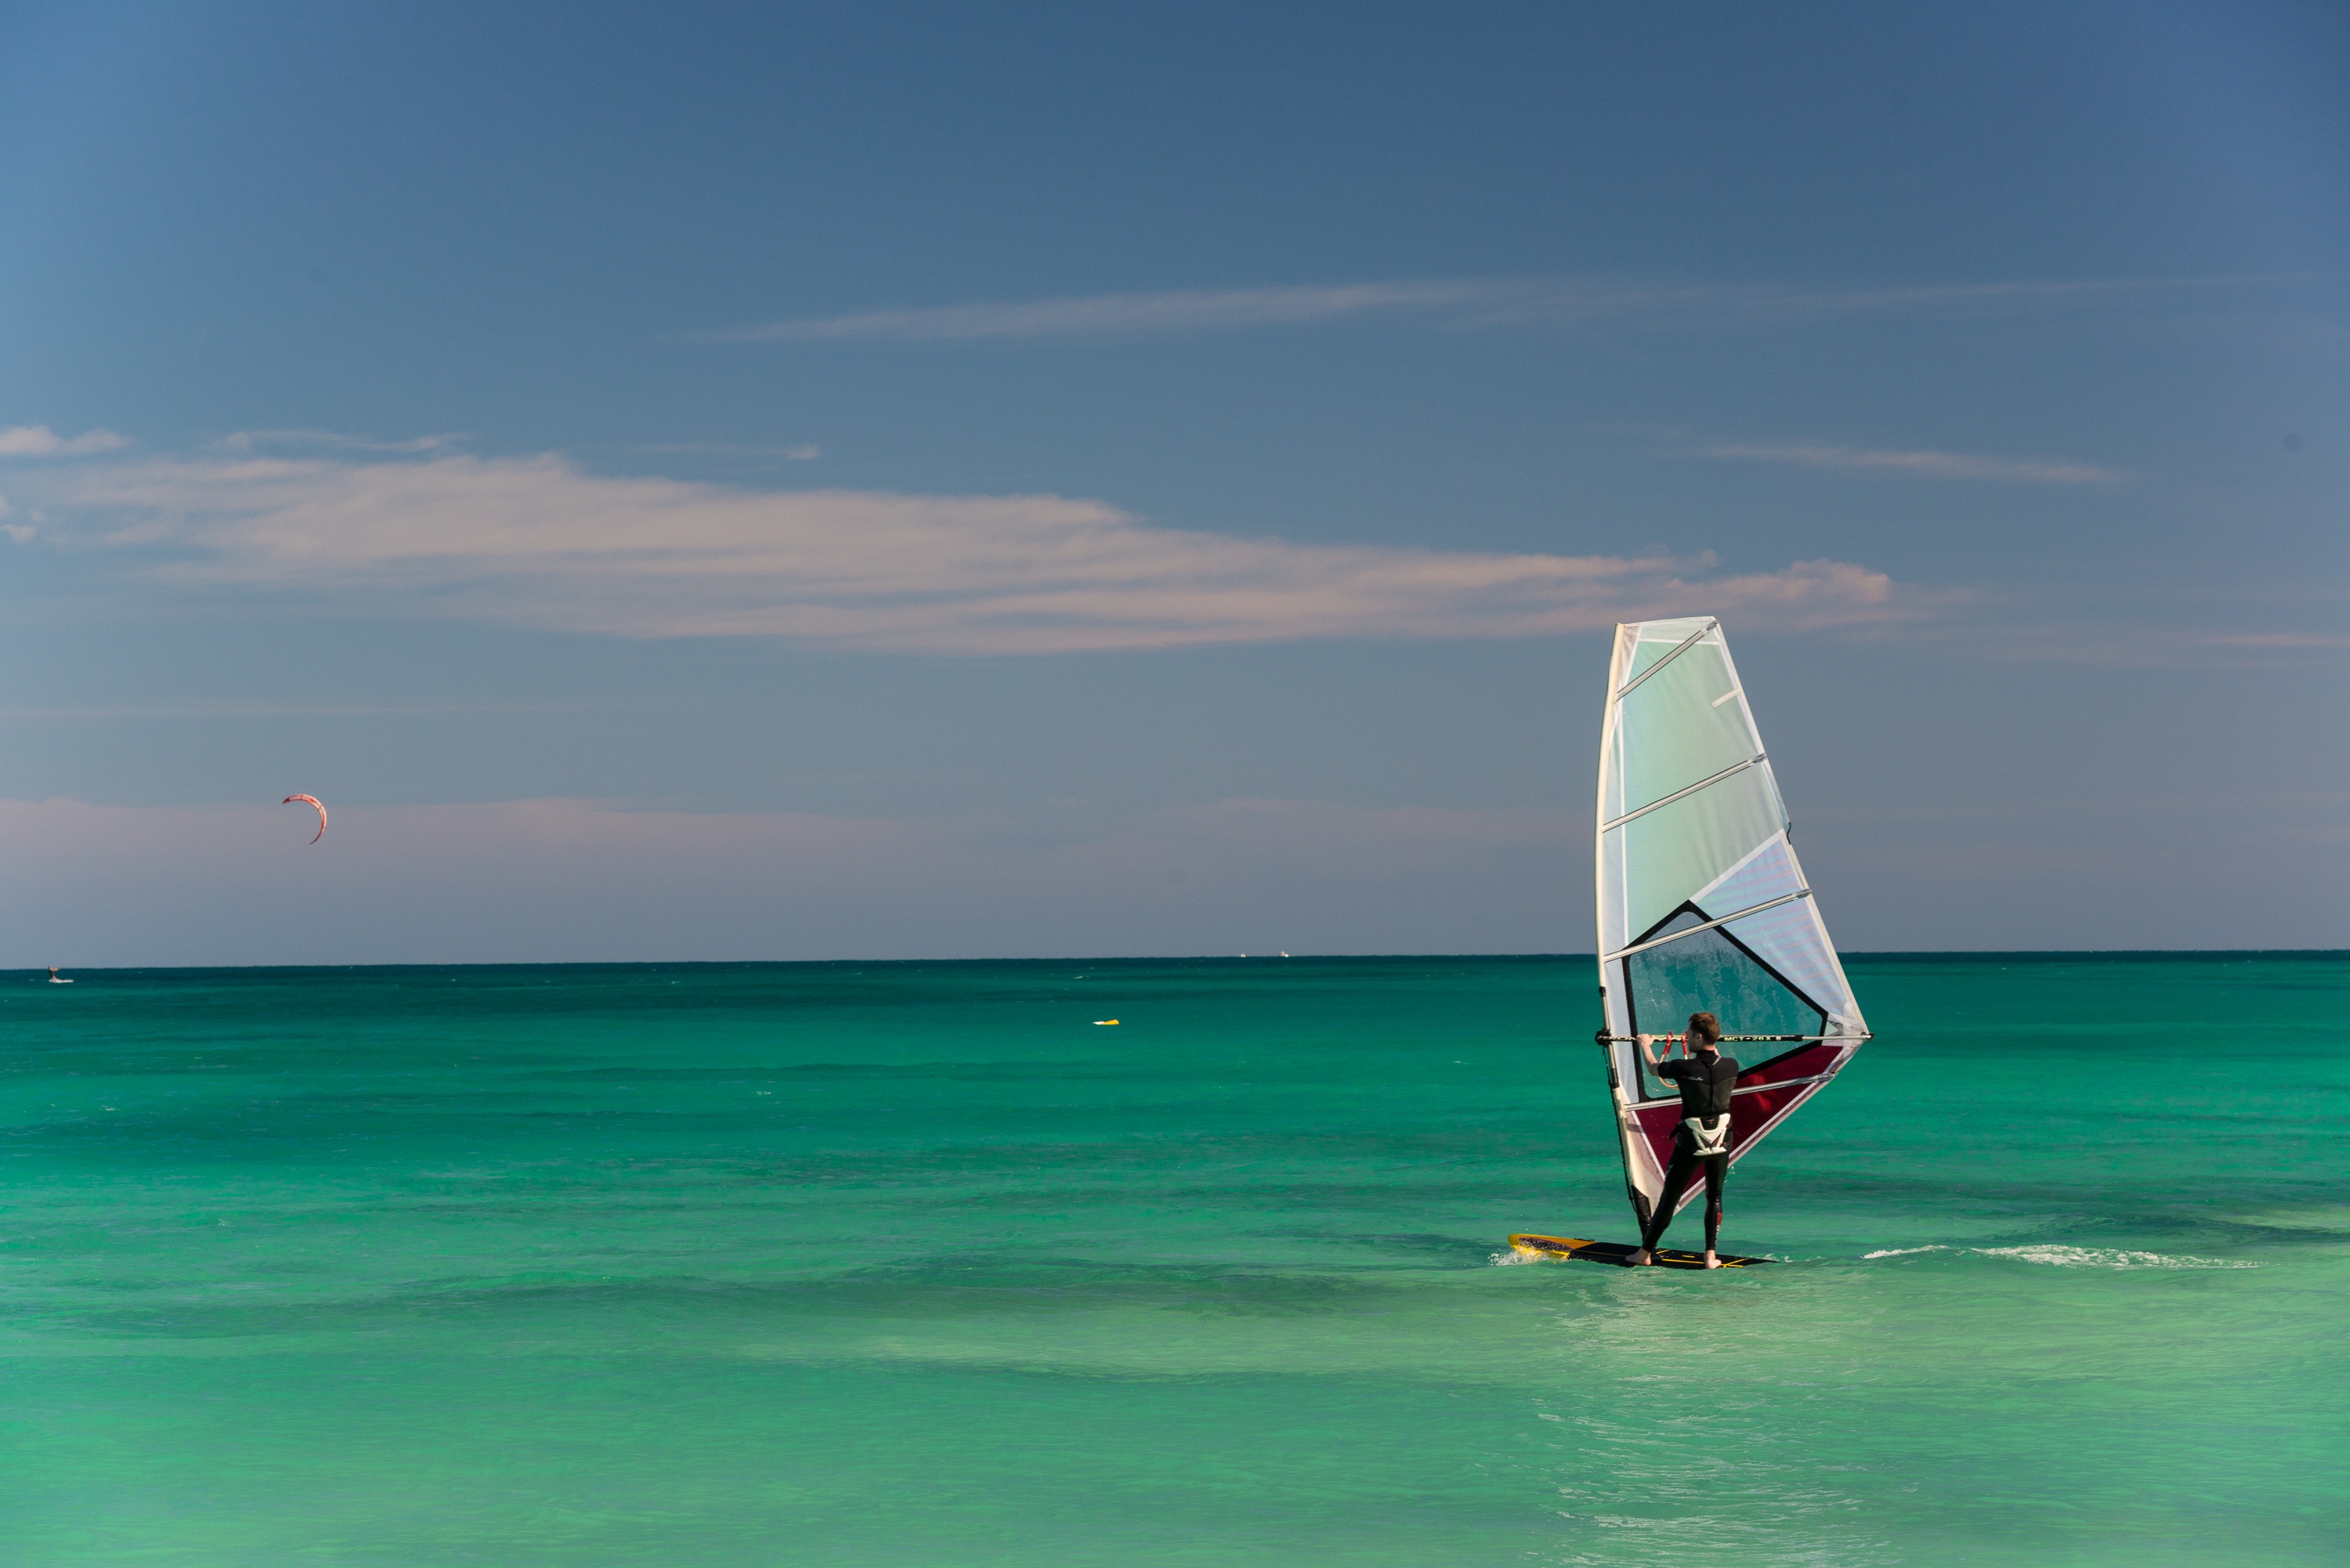
beach, sea, ocean, horizon, boat, wave, wind, surfing, vehicle, sailing, sailboat, sports, windsurfing, sail, sails, fuerteventura, sailing ship, water sport, wind wave, boardsport, surfing equipment and supplies, surface water sports